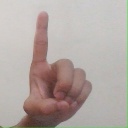
अक्षर: ड